Terry Rymer

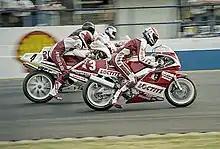
Rymer (no. 3) at Donington Park in 1989

Terence William Rymer (born 28 February 1967) is an English former professional motorcycle road racer turned car and truck racer. Rymer won over 200 races in 20 years of competition during his motorcycle and car racing career.